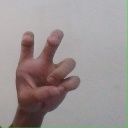
अक्षर: छ